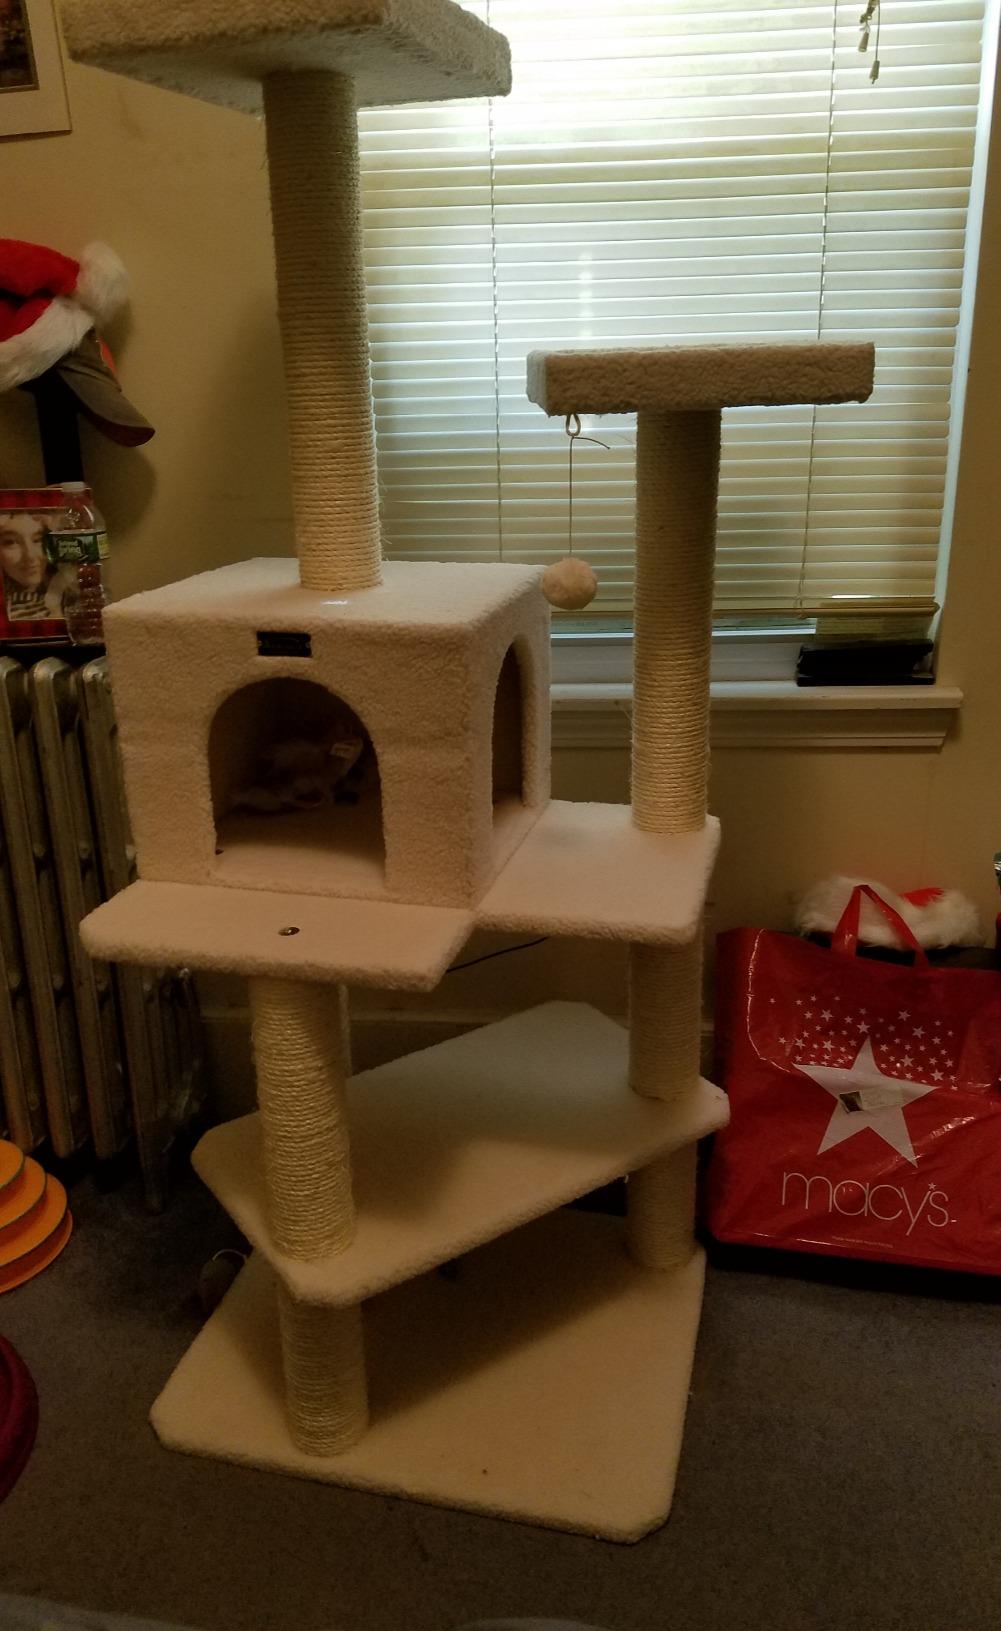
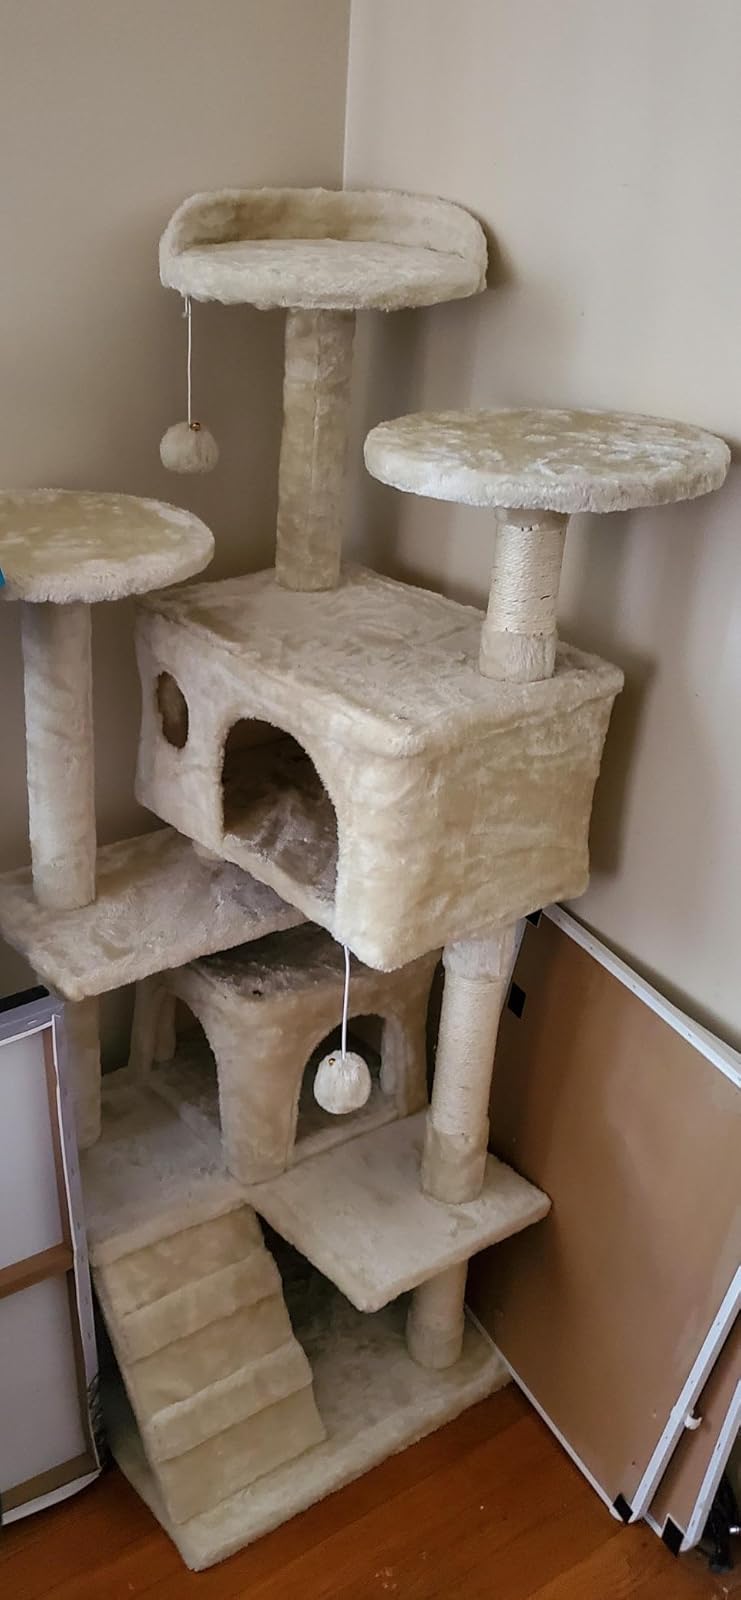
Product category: items_cat tree
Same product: no